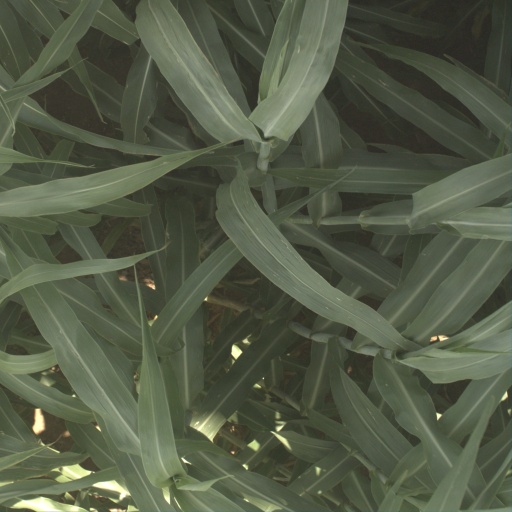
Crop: sorghum